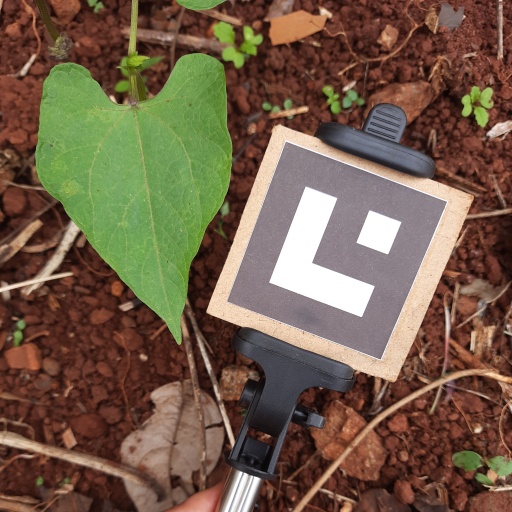
Observations: flat surface, no eating holes, under shade